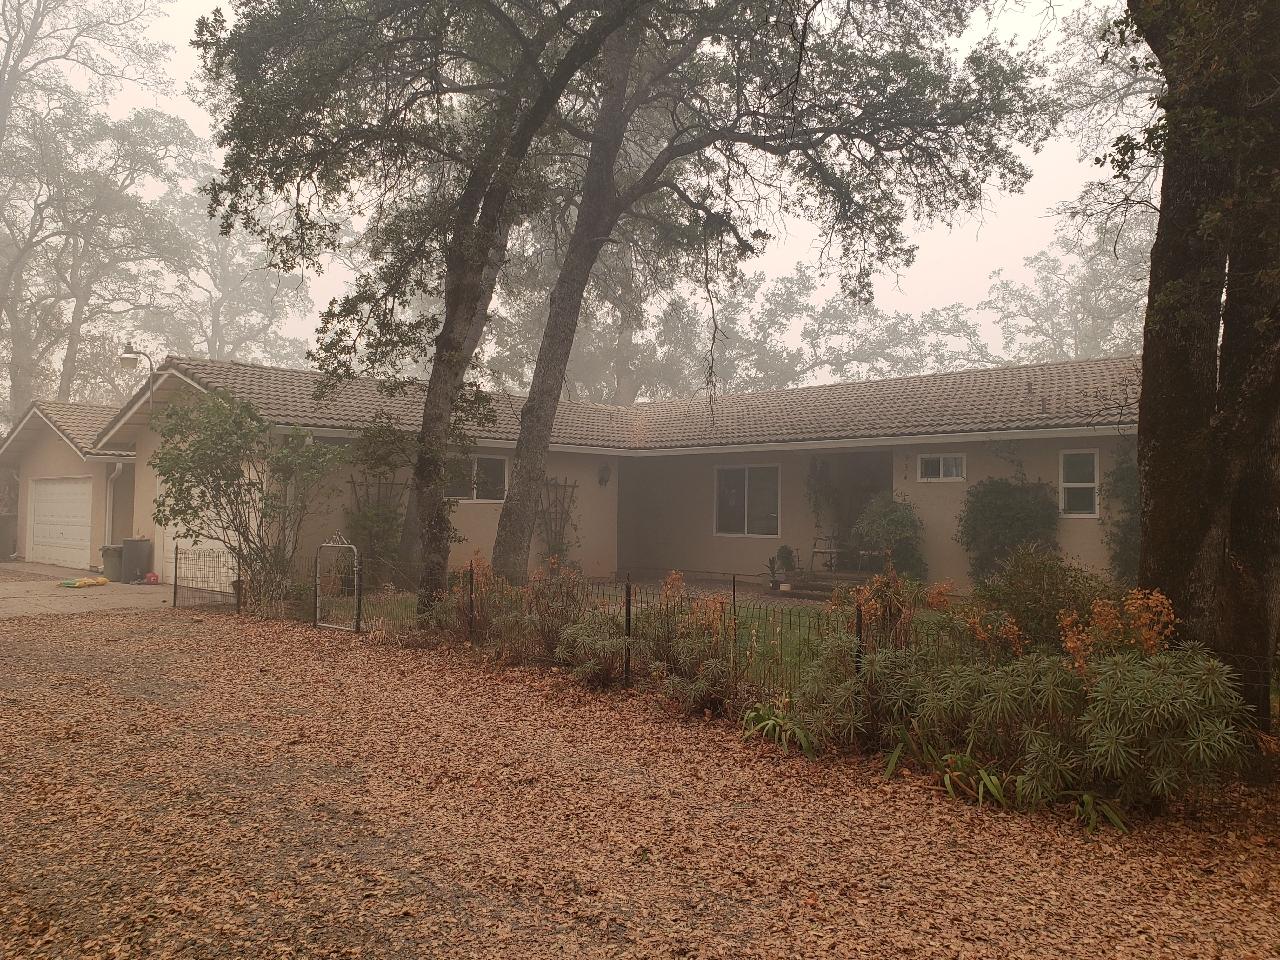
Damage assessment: no_damage